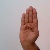
The image shows a hand gesture representing the letter 'B' in Indian Sign Language.